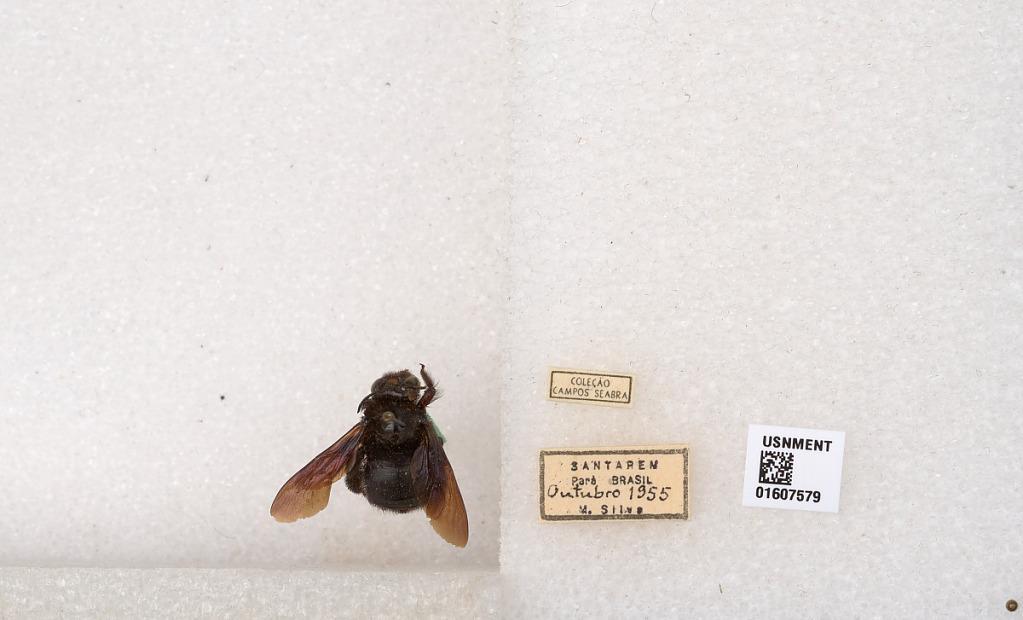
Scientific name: Xylocopa (Neoxylocopa) carbonaria Smith
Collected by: I. Silva
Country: Brazil
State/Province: Para
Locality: Santarem
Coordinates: -2.44306, -54.7083